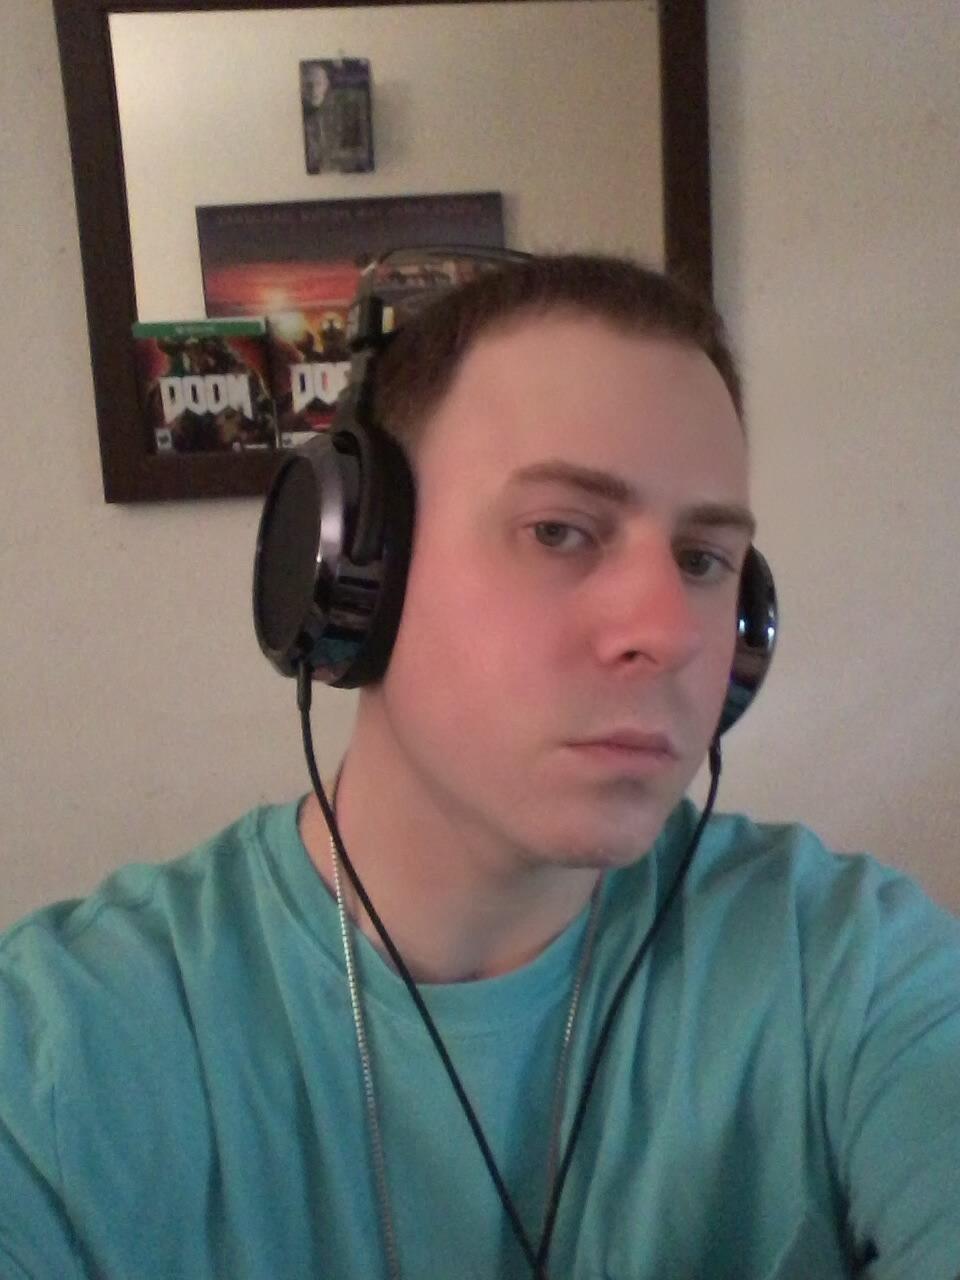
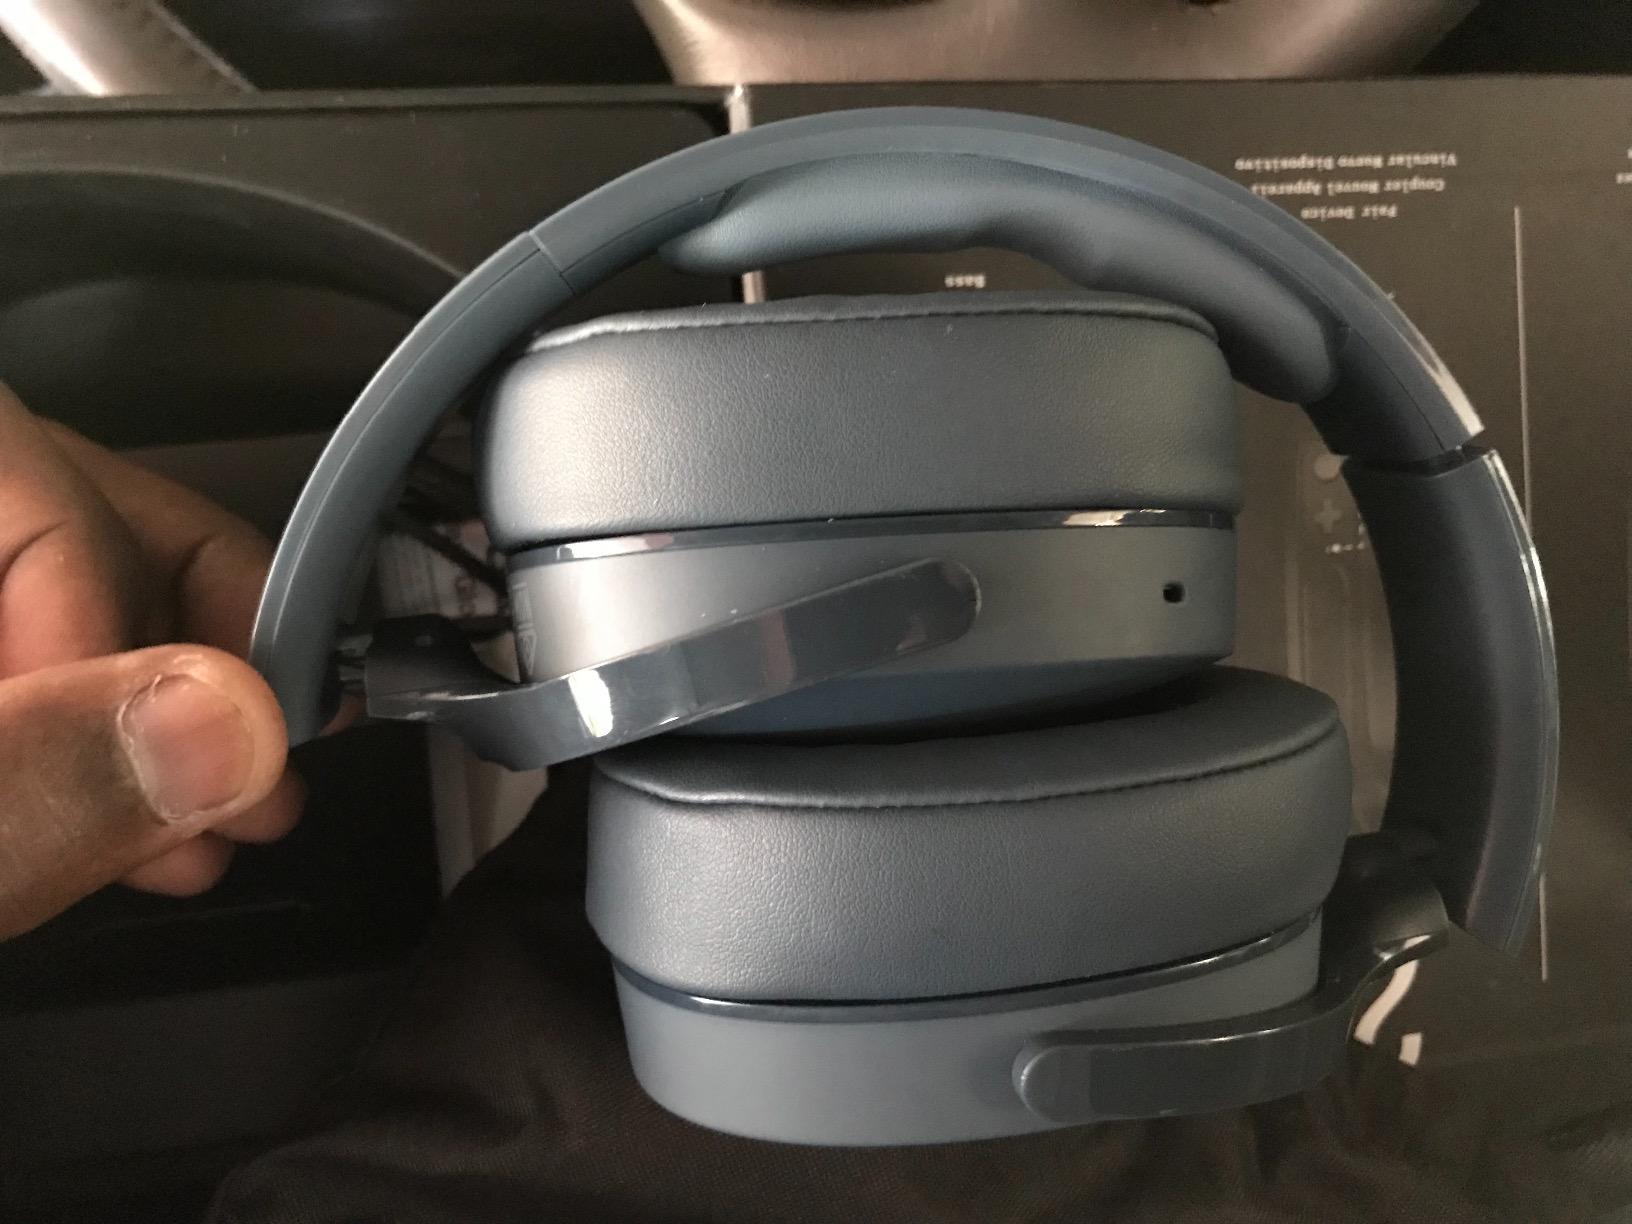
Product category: headphones
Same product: no